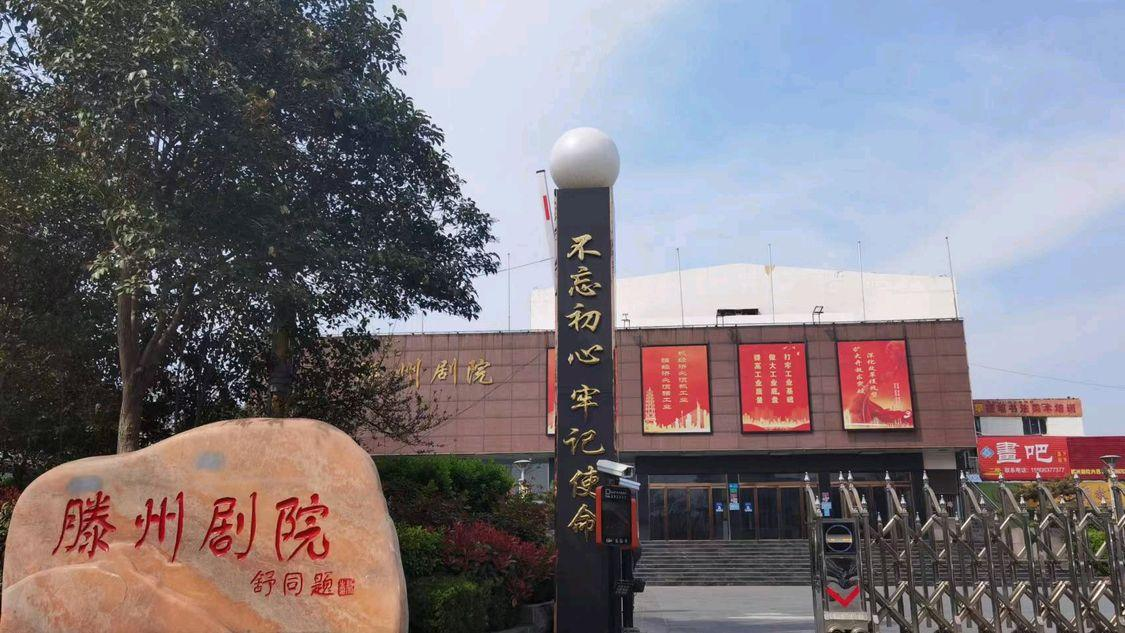
地标名称：滕州剧院
所在城市：枣庄市·滕州市